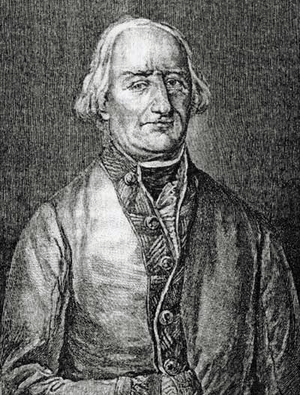
Ici sont pris en compte le chef de district et le Statthalter à 1861.